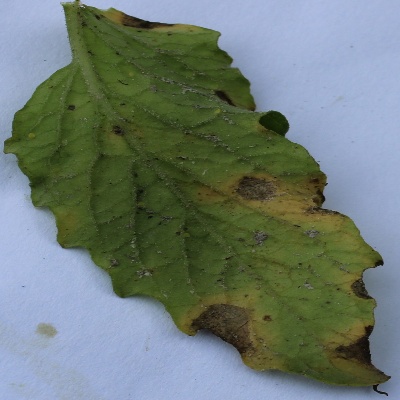
Crop: Tomato
Condition: verticulium wilt